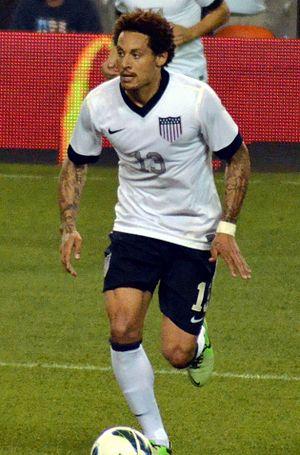
Jermaine Jones est un ancien joueur international américain de soccer, d'origine allemande né le 3 novembre 1981 à Francfort-sur-le-Main et ayant également été international allemand.